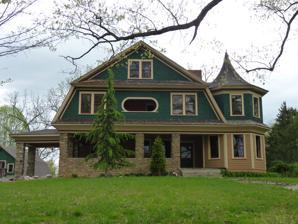
Building: Alden and Thomasene Howell House
Country: United States of America
Year built: 1905
Historic house in North Carolina, United States United States historic place Alden and Thomasene Howell House U.S. National Register of Historic Places Alden and Thomasene Howell House, April 2011 Show map of North Carolina Show map of the United States Location 129 Woolsey Heights, Waynesville, North Carolina Coordinates 35°29′42″N 82°58′47″W / 35.49500°N 82.97972°W / 35.49500; -82.97972 Area 1.4 acres (0.57 ha) Built c. 1905 ( 1905 ) Architectural style Shingle Style NRHP reference No. 03000300 Added to NRHP April 22, 2003 Alden and Thomasene Howell House is a historic home located at Waynesville , Haywood County, North Carolina . It was built about 1905, and is a 2 + 1 ⁄ 2 -story, Shingle Style frame dwelling.  It features asymn1etrical massing, a cross gambrel roof, wraparound porch with square stone piers and balustrade, a stone porte-cochère , and a corner turret. It was listed on the National Register of Historic Places in 2003. References